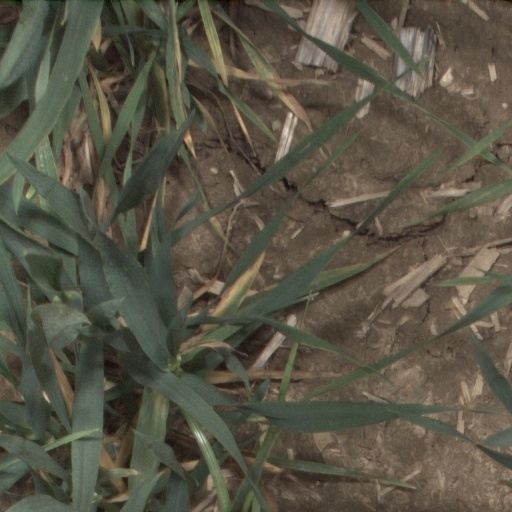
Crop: wheat